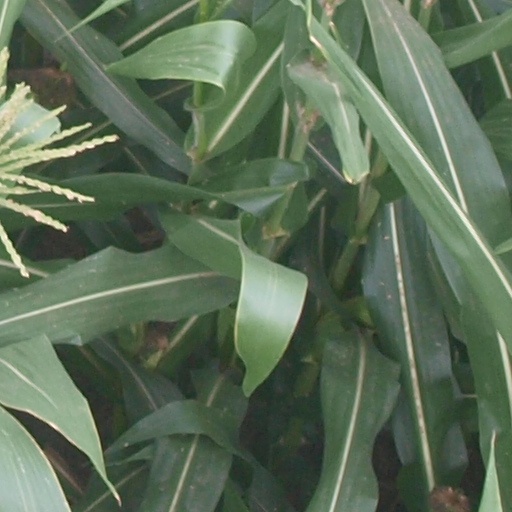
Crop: maize; corn